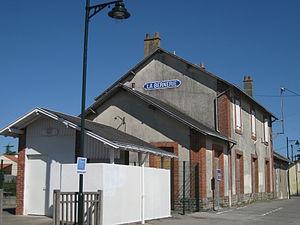
La gare de La Bernerie est une gare ferroviaire française de la ligne de Sainte-Pazanne à Pornic, située sur le territoire de la commune de La Bernerie-en-Retz, dans le département de la Loire-Atlantique, en région Pays de la Loire.